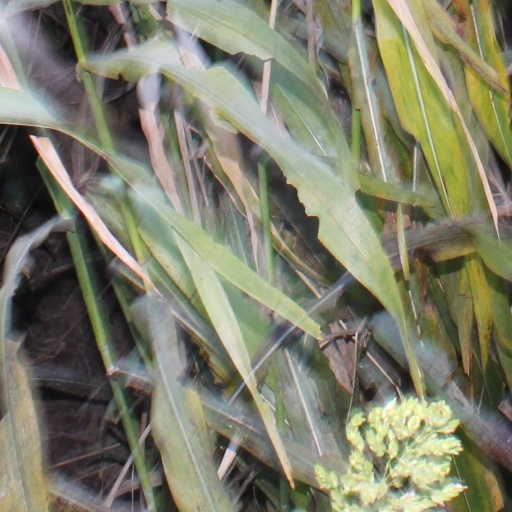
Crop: sorghum